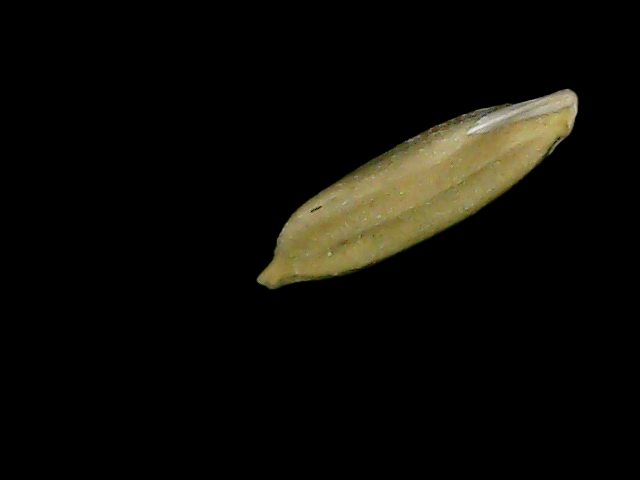
Rice variety: Bd76